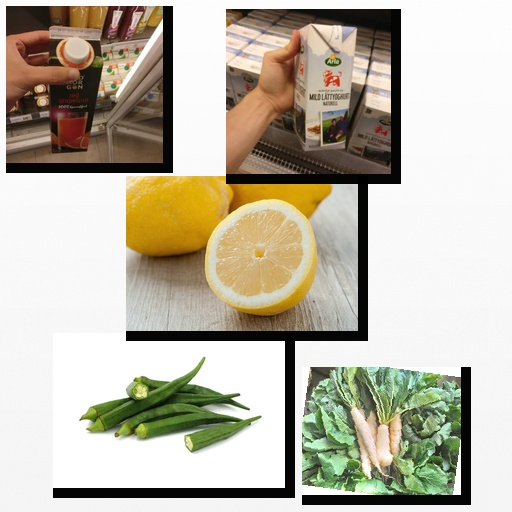
Food items: radish, red_grapefruit_juice, lemon, natural_low_fat_yogurt, okra